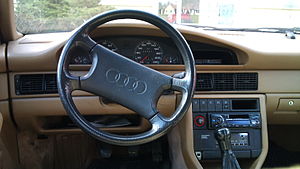
Audi 100 C3 / Modelhistorie / Facelift
Audi 100 C3 var en øvre mellemklassebil fra Audi, som afløste 100 C2 i sommeren 1982.